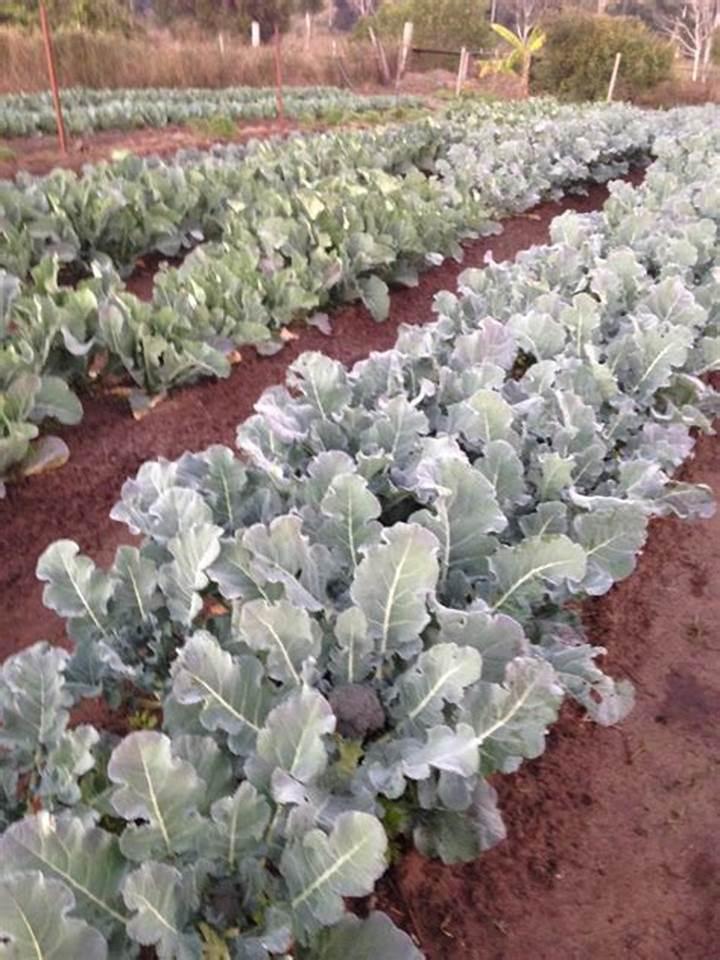
Kilimo cha viwandani ambacho kinahusianisha na ulimaji wa eneo kubwa ambacho kimepandwa mmea uliolimwa kwa njia ya mistari.